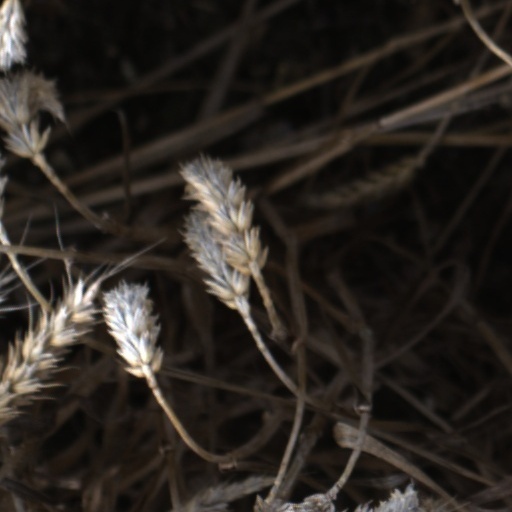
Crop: wheat